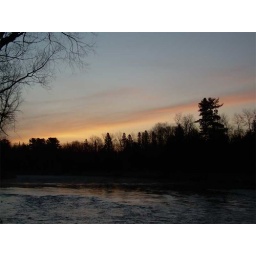
Orange streaks of clouds are in the dawn sky above the Mississippi river on April Fools day.